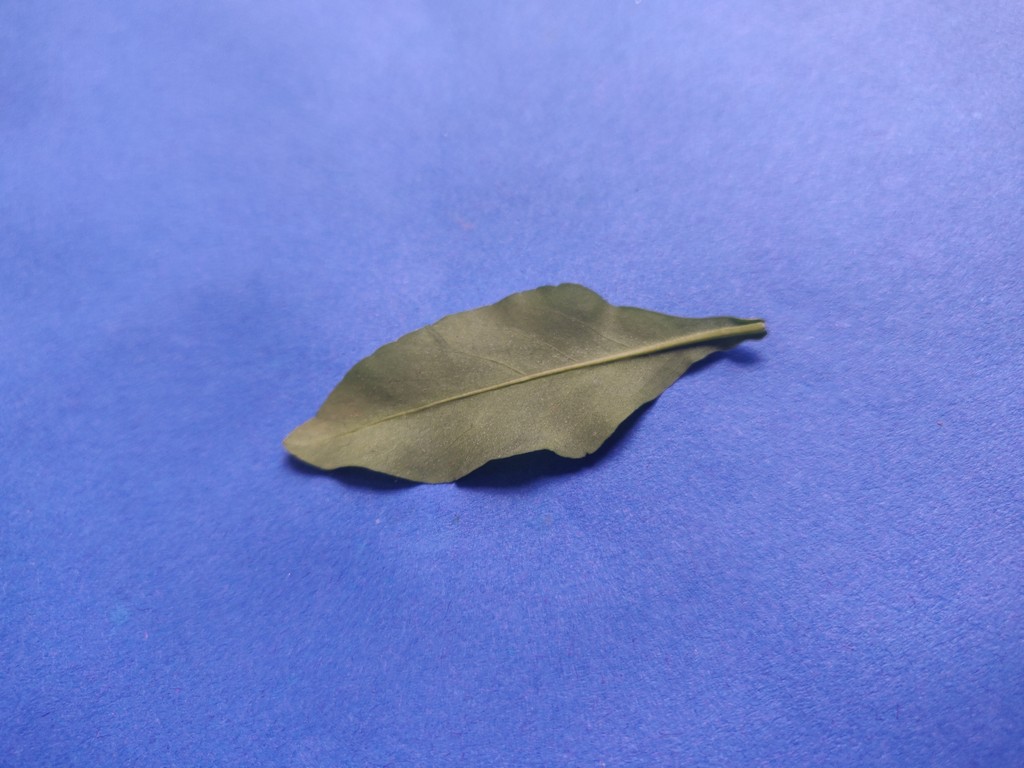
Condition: Healthy
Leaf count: single
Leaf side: back